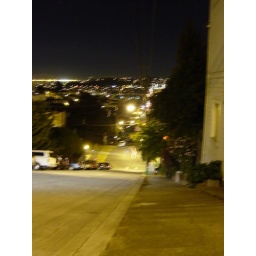
We're gonna bowl jack-o-lanterns down the steepest street in San Francisco! Notice the stairs down the sidewalk.